Ironclad warship

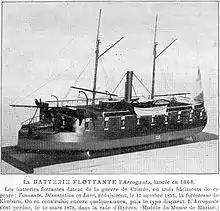
French armored floating battery

The first ironclads were built on wooden or iron hulls, and protected by wrought iron armor backed by thick wooden planking. Ironclads were still being built with wooden hulls into the 1870s.